Amy Winehouse

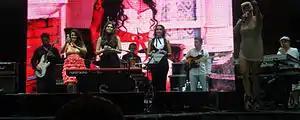

Winehouse was raised Jewish and expressed pride in being Jewish, although she was not religious. During one interview, Winehouse said: "[B]eing Jewish to me is about being together as a real family. It's not about lighting candles and saying a bracha." Winehouse also frequently performed with a Star of David medallion.